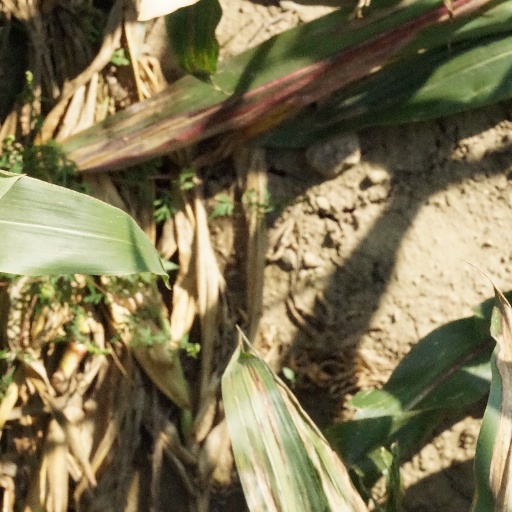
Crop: maize; corn